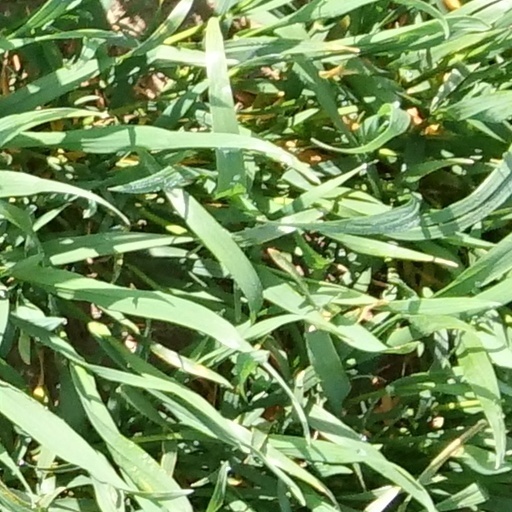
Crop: wheat